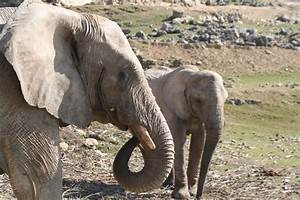
Label: elephant